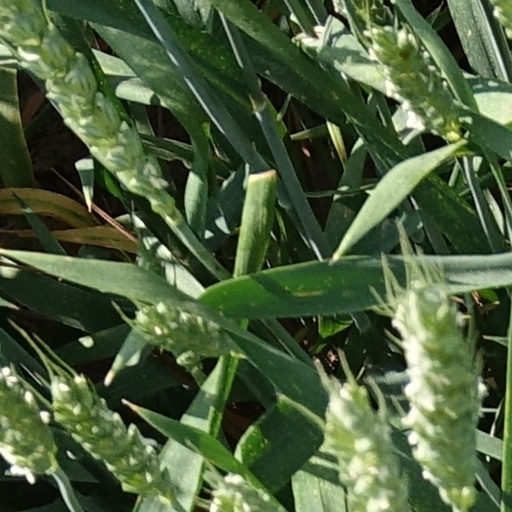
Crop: wheat